Staad railway station

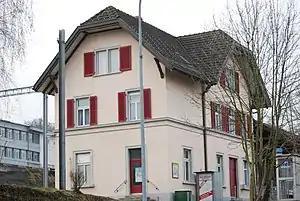
The station building in 2013

Staad railway station is a railway station in Thal, in the Swiss canton of St. Gallen. It is an intermediate stop on the Chur–Rorschach line.